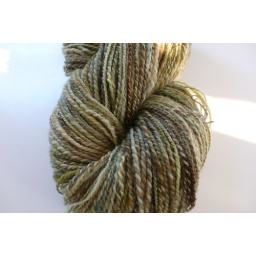
fiber: corriedale cross in &amp;quot; green ocean&amp;quot; 4,5 oz - ca 324 yards 2 plyspun on pegasus